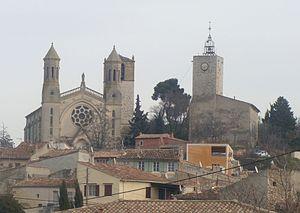
Rians (Var), l'église paroissiale et la tour-beffroi.
Rians est une commune française située dans le département du Var en région Provence-Alpes-Côte d'Azur.